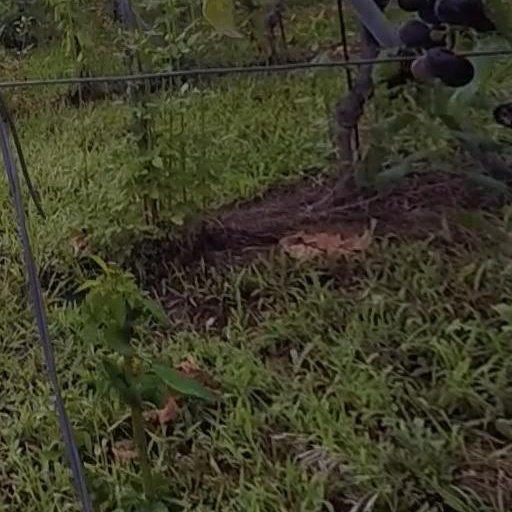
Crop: grape